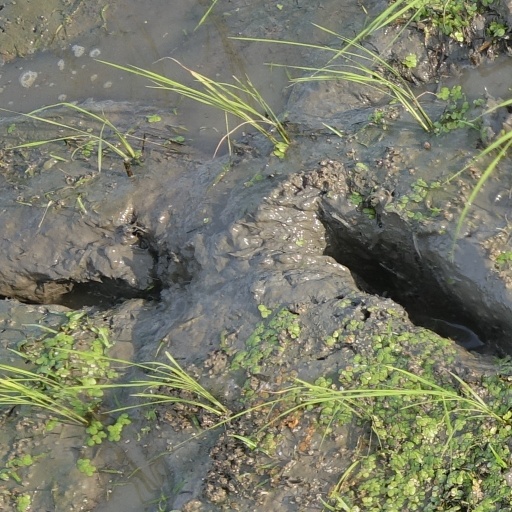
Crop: rice